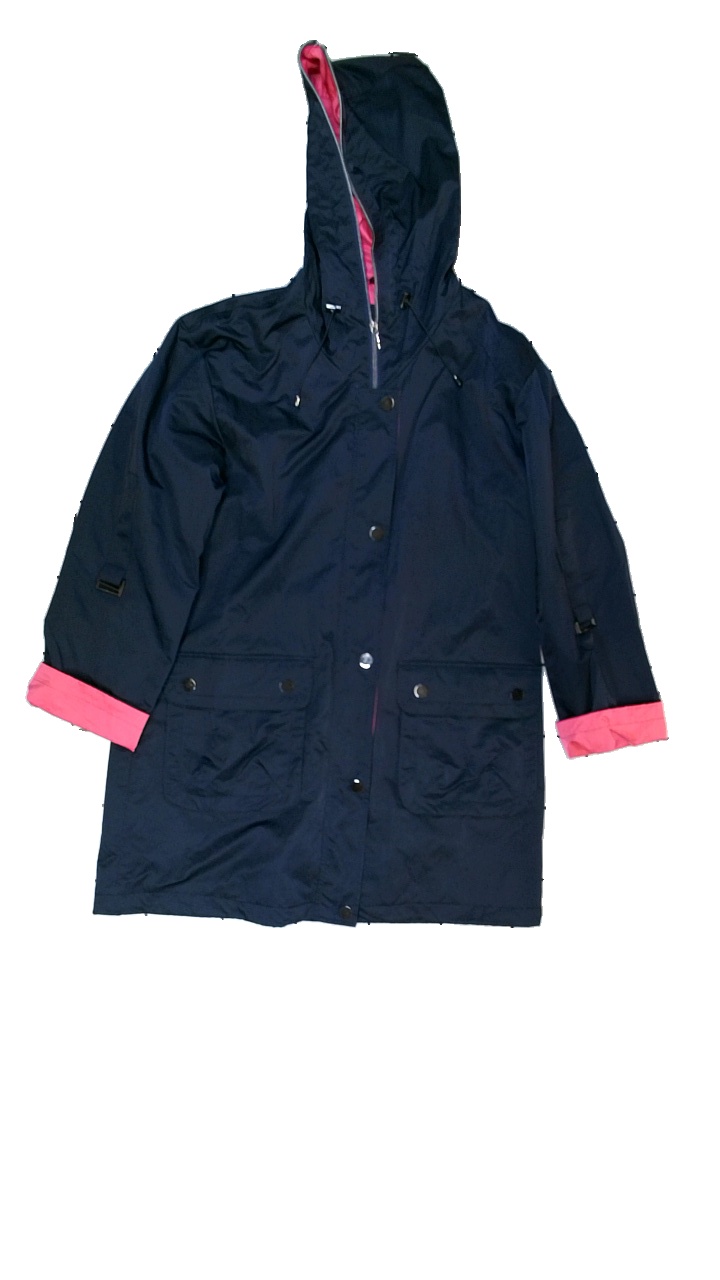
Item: Outerwear (Ladies)
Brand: Herluf Design
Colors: Blue, Pink
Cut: Regular, Long
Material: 66% polyester, 34% nylon
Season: All
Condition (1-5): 3
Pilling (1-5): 4
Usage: Reuse
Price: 50-100